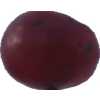
Label: pink_grape